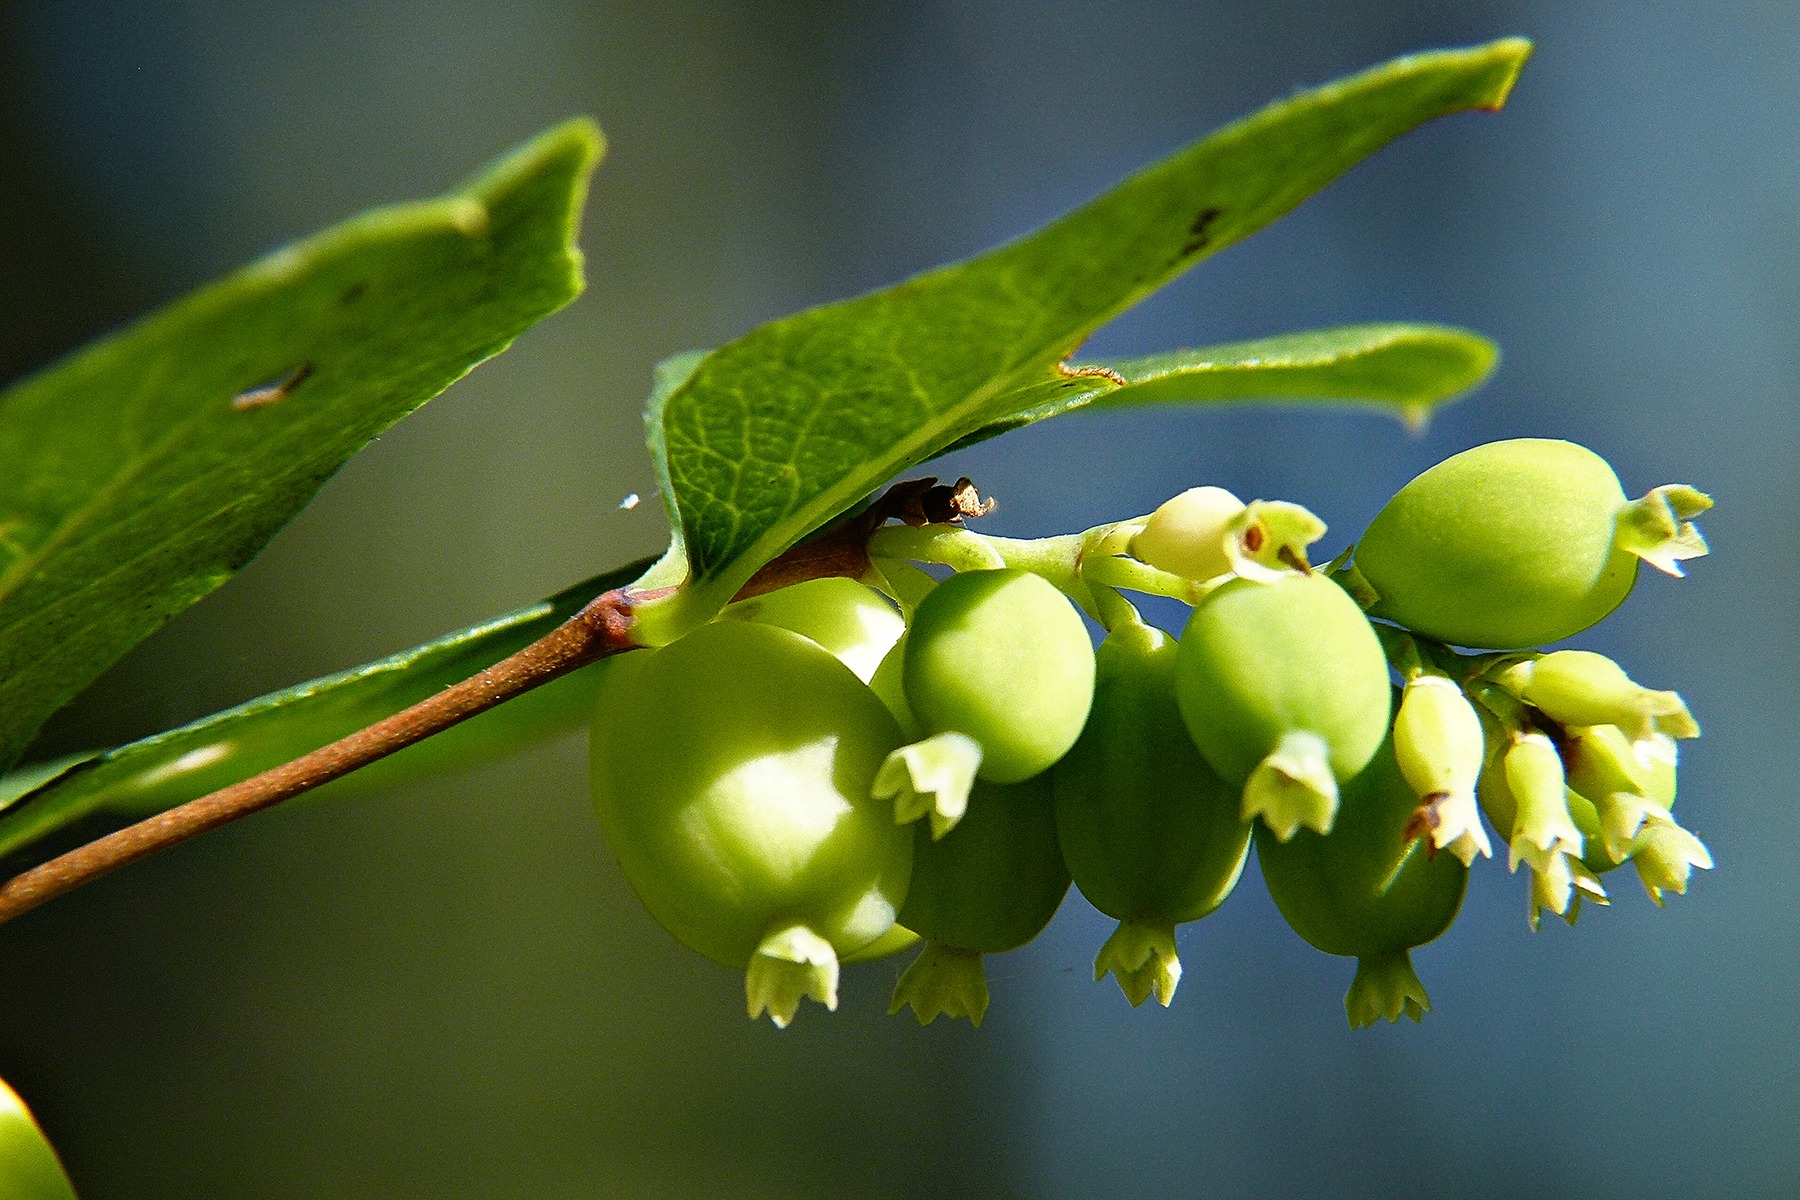
tree, nature, forest, branch, blossom, plant, meadow, fruit, leaf, flower, food, green, produce, macro, evergreen, botany, yellow, flora, close up, shrub, macro photography, flowering plant, land plant, common snowberry, symphoricarpas albus, toy torpedo, cap bomb